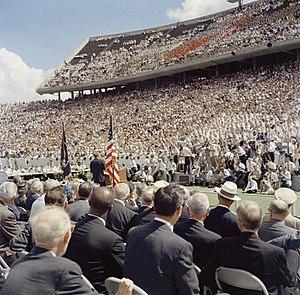
We choose to go to the Moon est une tagline de l'Address at Rice University on the Nation's Space Effort, un discours du président des États-Unis John Fitzgerald Kennedy prononcé le 12 septembre 1962 à l'université Rice, à Houston, dans lequel il promet de voir un Américain poser le pied sur la Lune avant la fin des années 1960 dans le cadre du programme Apollo, reprenant et élargissant l'idée exprimée un an plus tôt lors de son discours au Congrès.